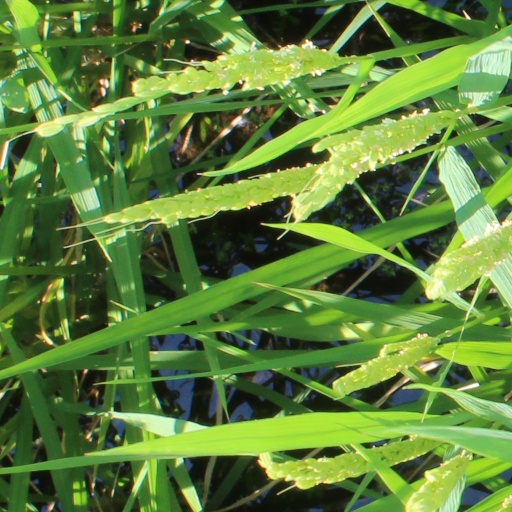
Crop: rice